Edmund Lyons, 1st Baron Lyons

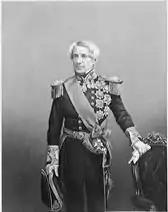
Edmund Lyons

Lyons maintained secret private correspondence with the First Lord of the Admiralty, Sir James Graham, whose plans for an amphibious assault on Sevastopol Lyons advocated at the Allied Counsels of War between July and August 1854, despite the policy his immediate superior, Vice-Admiral Sir James Dundas.